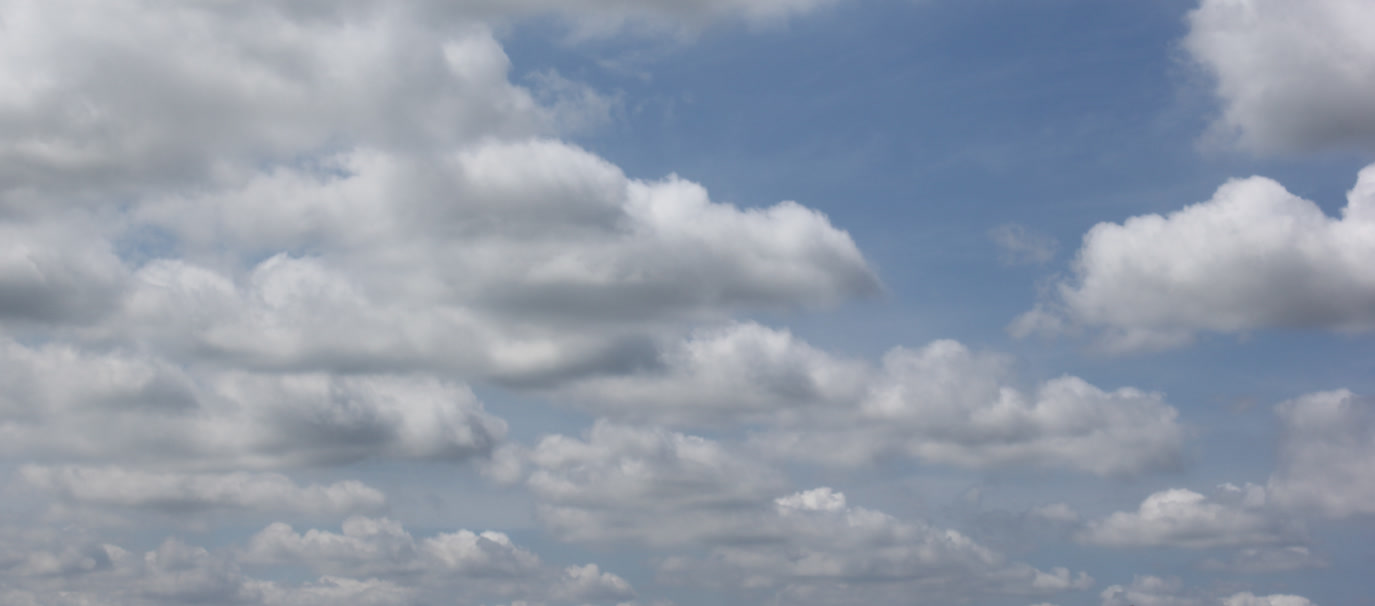
Cloud type: Cumulus